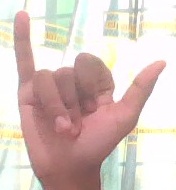
ASL sign: Y